Novavax

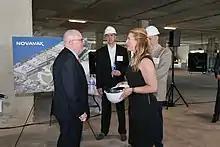
Governor Larry Hogan at Novavax's future Vaccines Innovation Campus and global headquarters in Maryland

In January 2021, the company released phase III trials showing that it has 89% efficacy against Covid-19, and also provides strong immunity against new variants. It has applied for emergency use in the US and UK but will be distributed in the UK first. , the company does not anticipate that it will file for approval in the UK "until July at the earliest". On 14 June 2021, Novavax announced overall 90.4% efficacy in the Phase 3 US and Mexico trial. Of the total 77 cases of COVID-19 among the trial's volunteers, 14 occurred in the vaccine group, while 63 occurred in the placebo group.